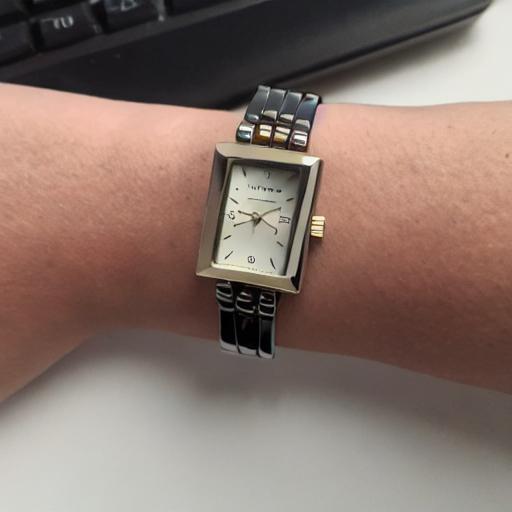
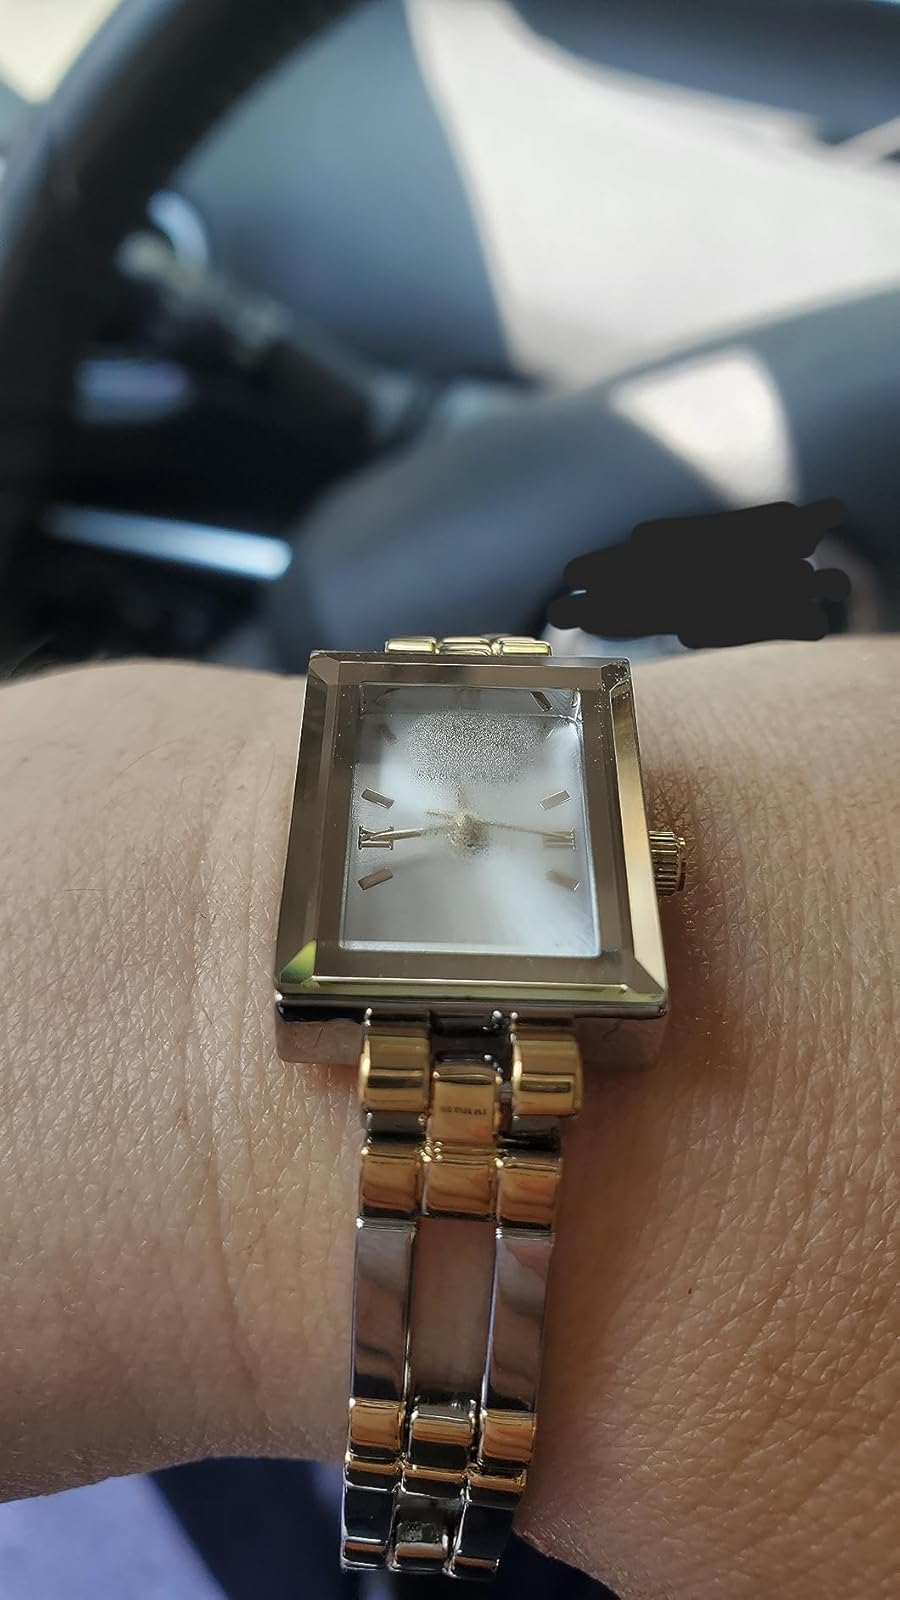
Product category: accessories_watch
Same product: no